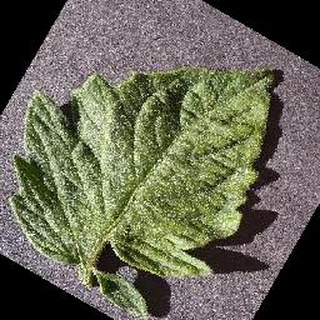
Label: healthy_tomato